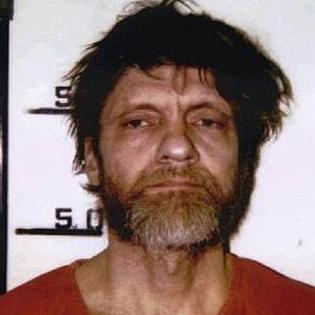
Age: 53